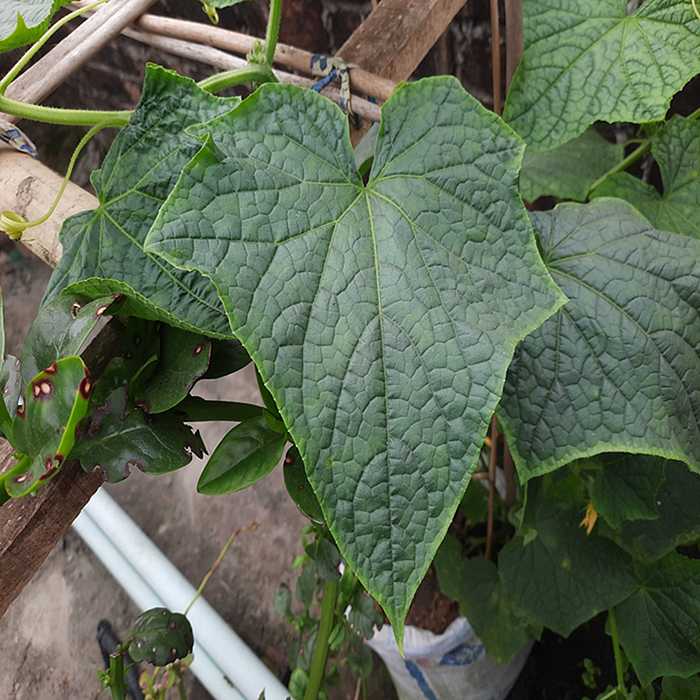
Plant: Cucumber
Label: Fresh leaf